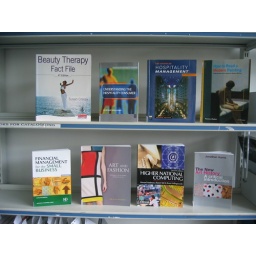
Move your mouse over each book cover and click on the link to search the library catalogue.